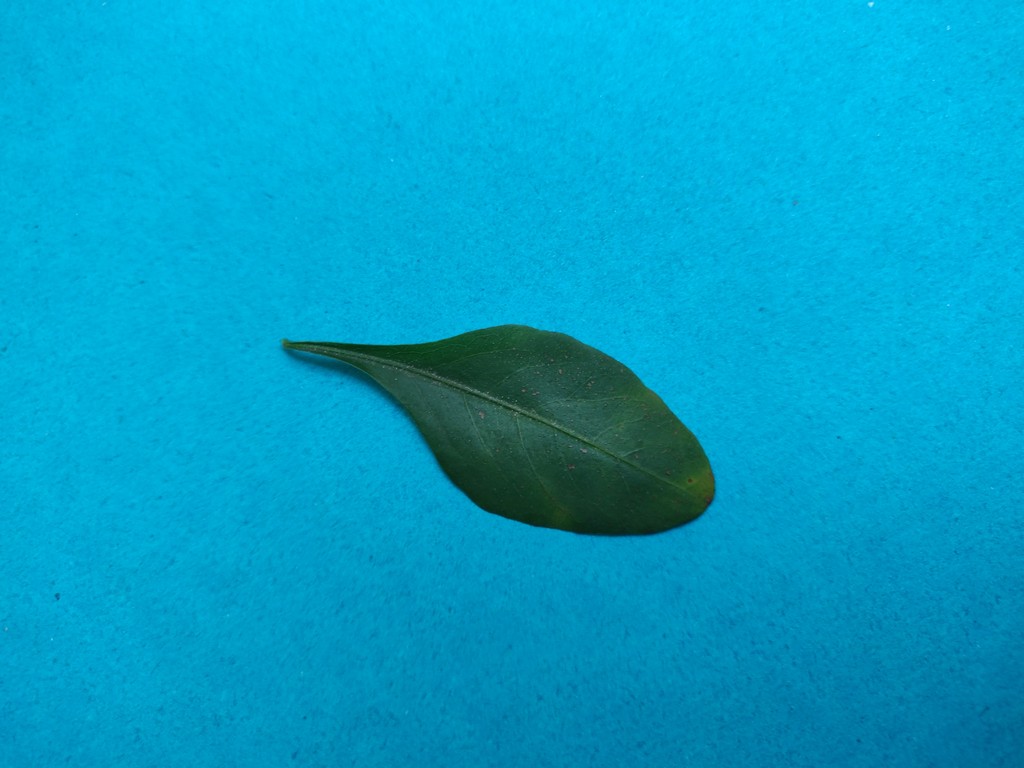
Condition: Unhealthy
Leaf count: single
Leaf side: front